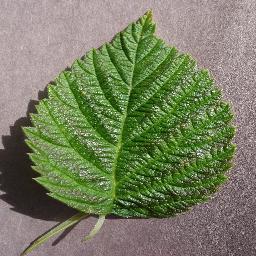
Label: Raspberry___healthy